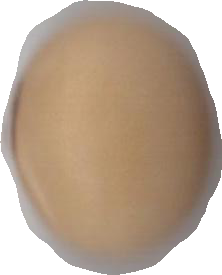
Variety: Anjasmoro